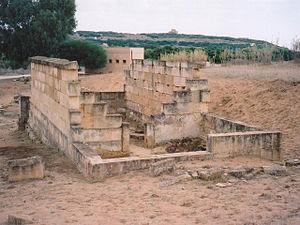
Sélinonte ou Sélinous est une ancienne cité grecque située sur la côte sud de la Sicile.